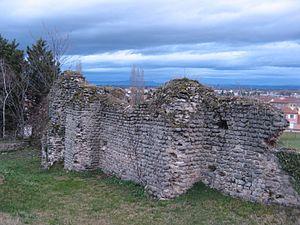
Montbrison, Moingt, théâtre romain, extérieur
Moingt est une ancienne commune française de la Loire devenue commune associée à Montbrison en 1973. Ces deux communes ont totalement fusionné en 2013.
La théâtre gallo-romain de Moingt est un théâtre mixte antique ruiné construit au Iᵉʳ siècle à Moingt, partie de la commune française de Montbrison et dont le site est classé monument historique en 1981.
Ce tableau présente la liste de tous les monuments historiques classés ou inscrits dans la ville de Montbrison, dans le département de la Loire, en France.